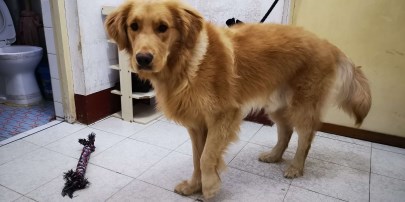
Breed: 5355-n000126-golden_retriever